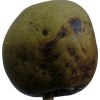
Label: pear